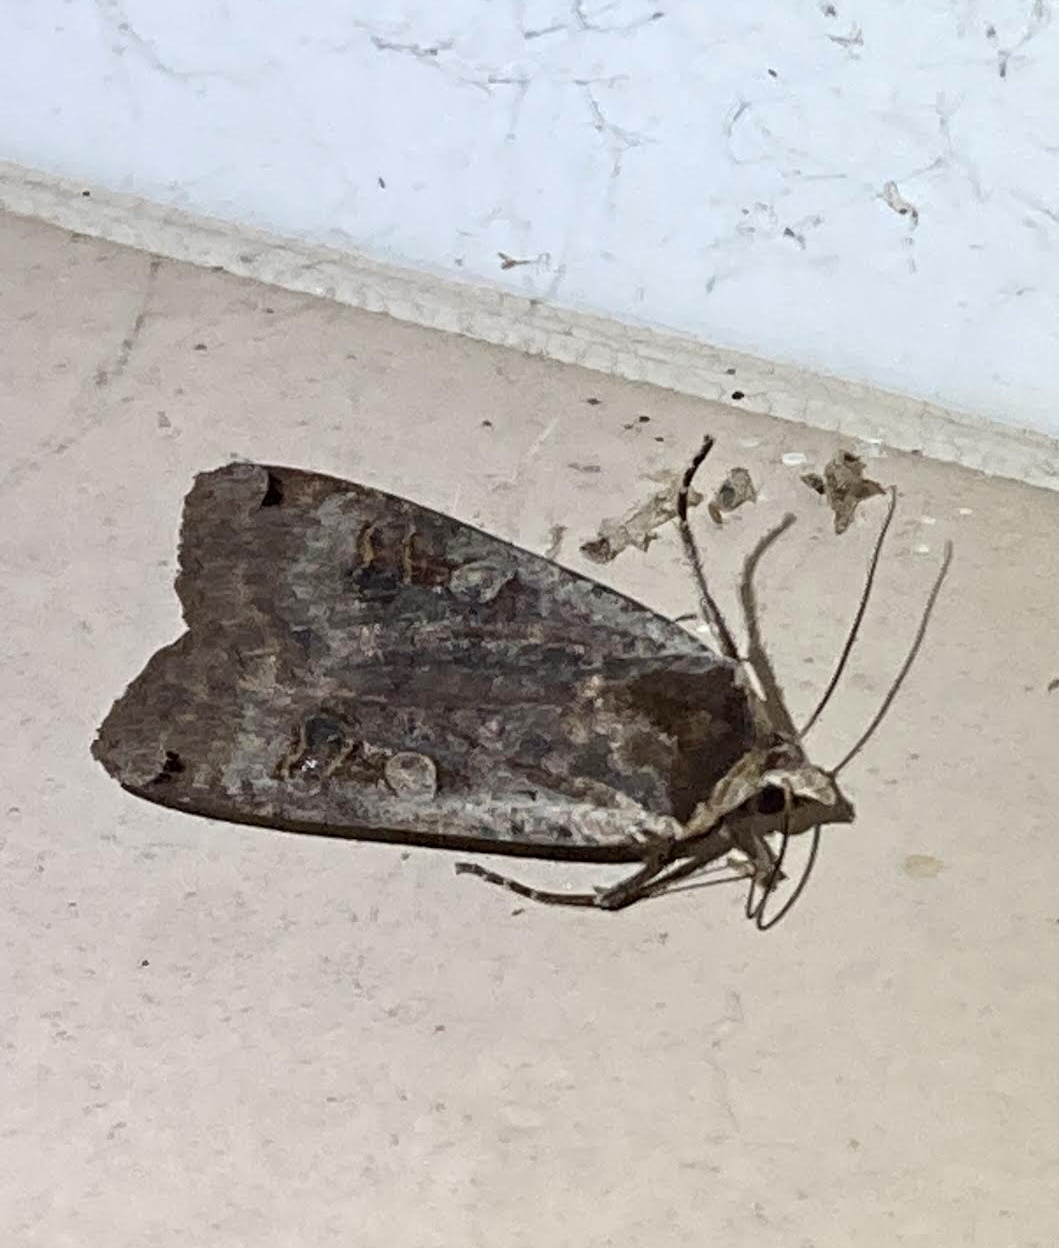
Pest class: cutworms